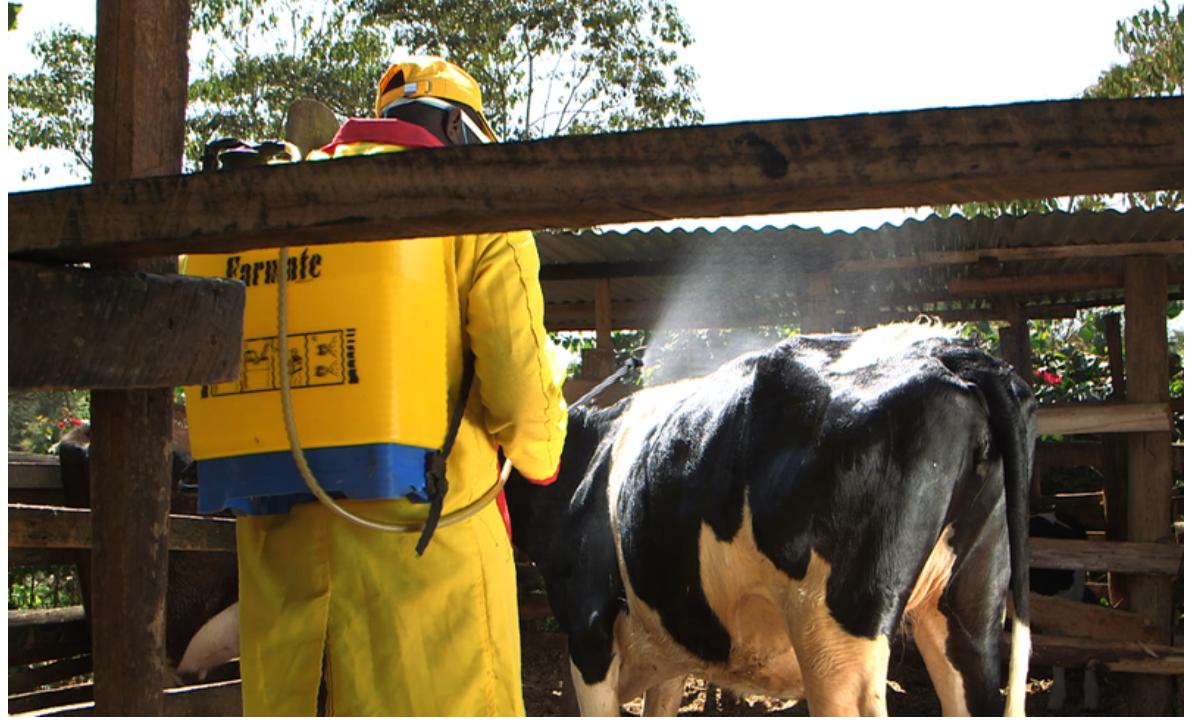
Mtu aliyevalia ovaroli ya manjano na kofia ya manjano, huku amevalia barakoa, anaonekana akiwa amebeba tangi lililo na dawa. Ananyunyuzia dawa hiyo kwenye ng'ombe.